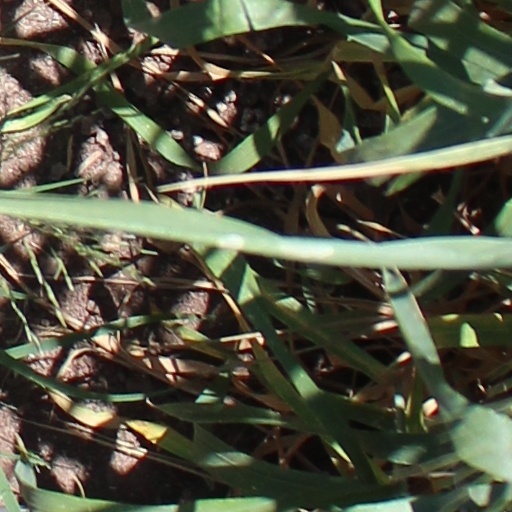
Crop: wheat